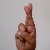
The image shows a hand gesture representing the letter 'R' in Indian Sign Language.